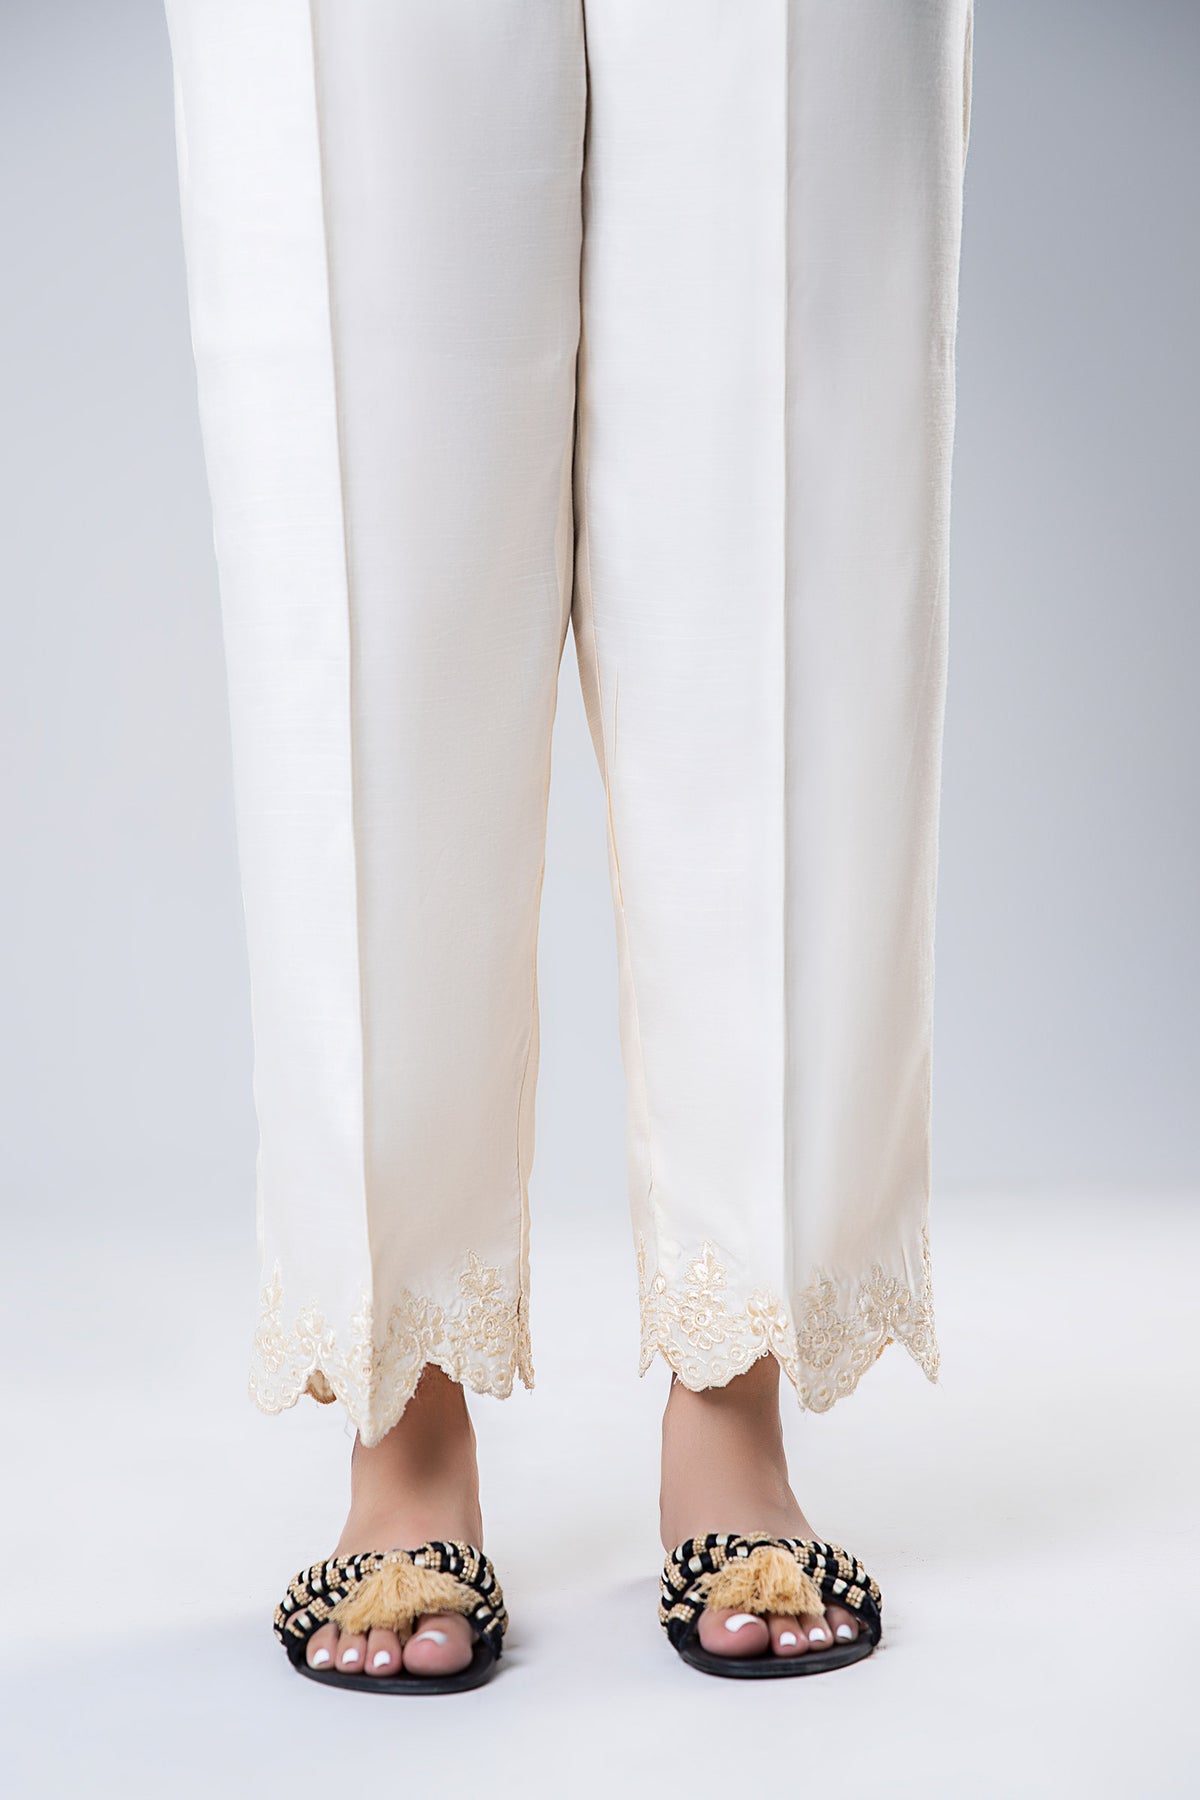
ivory silk pants